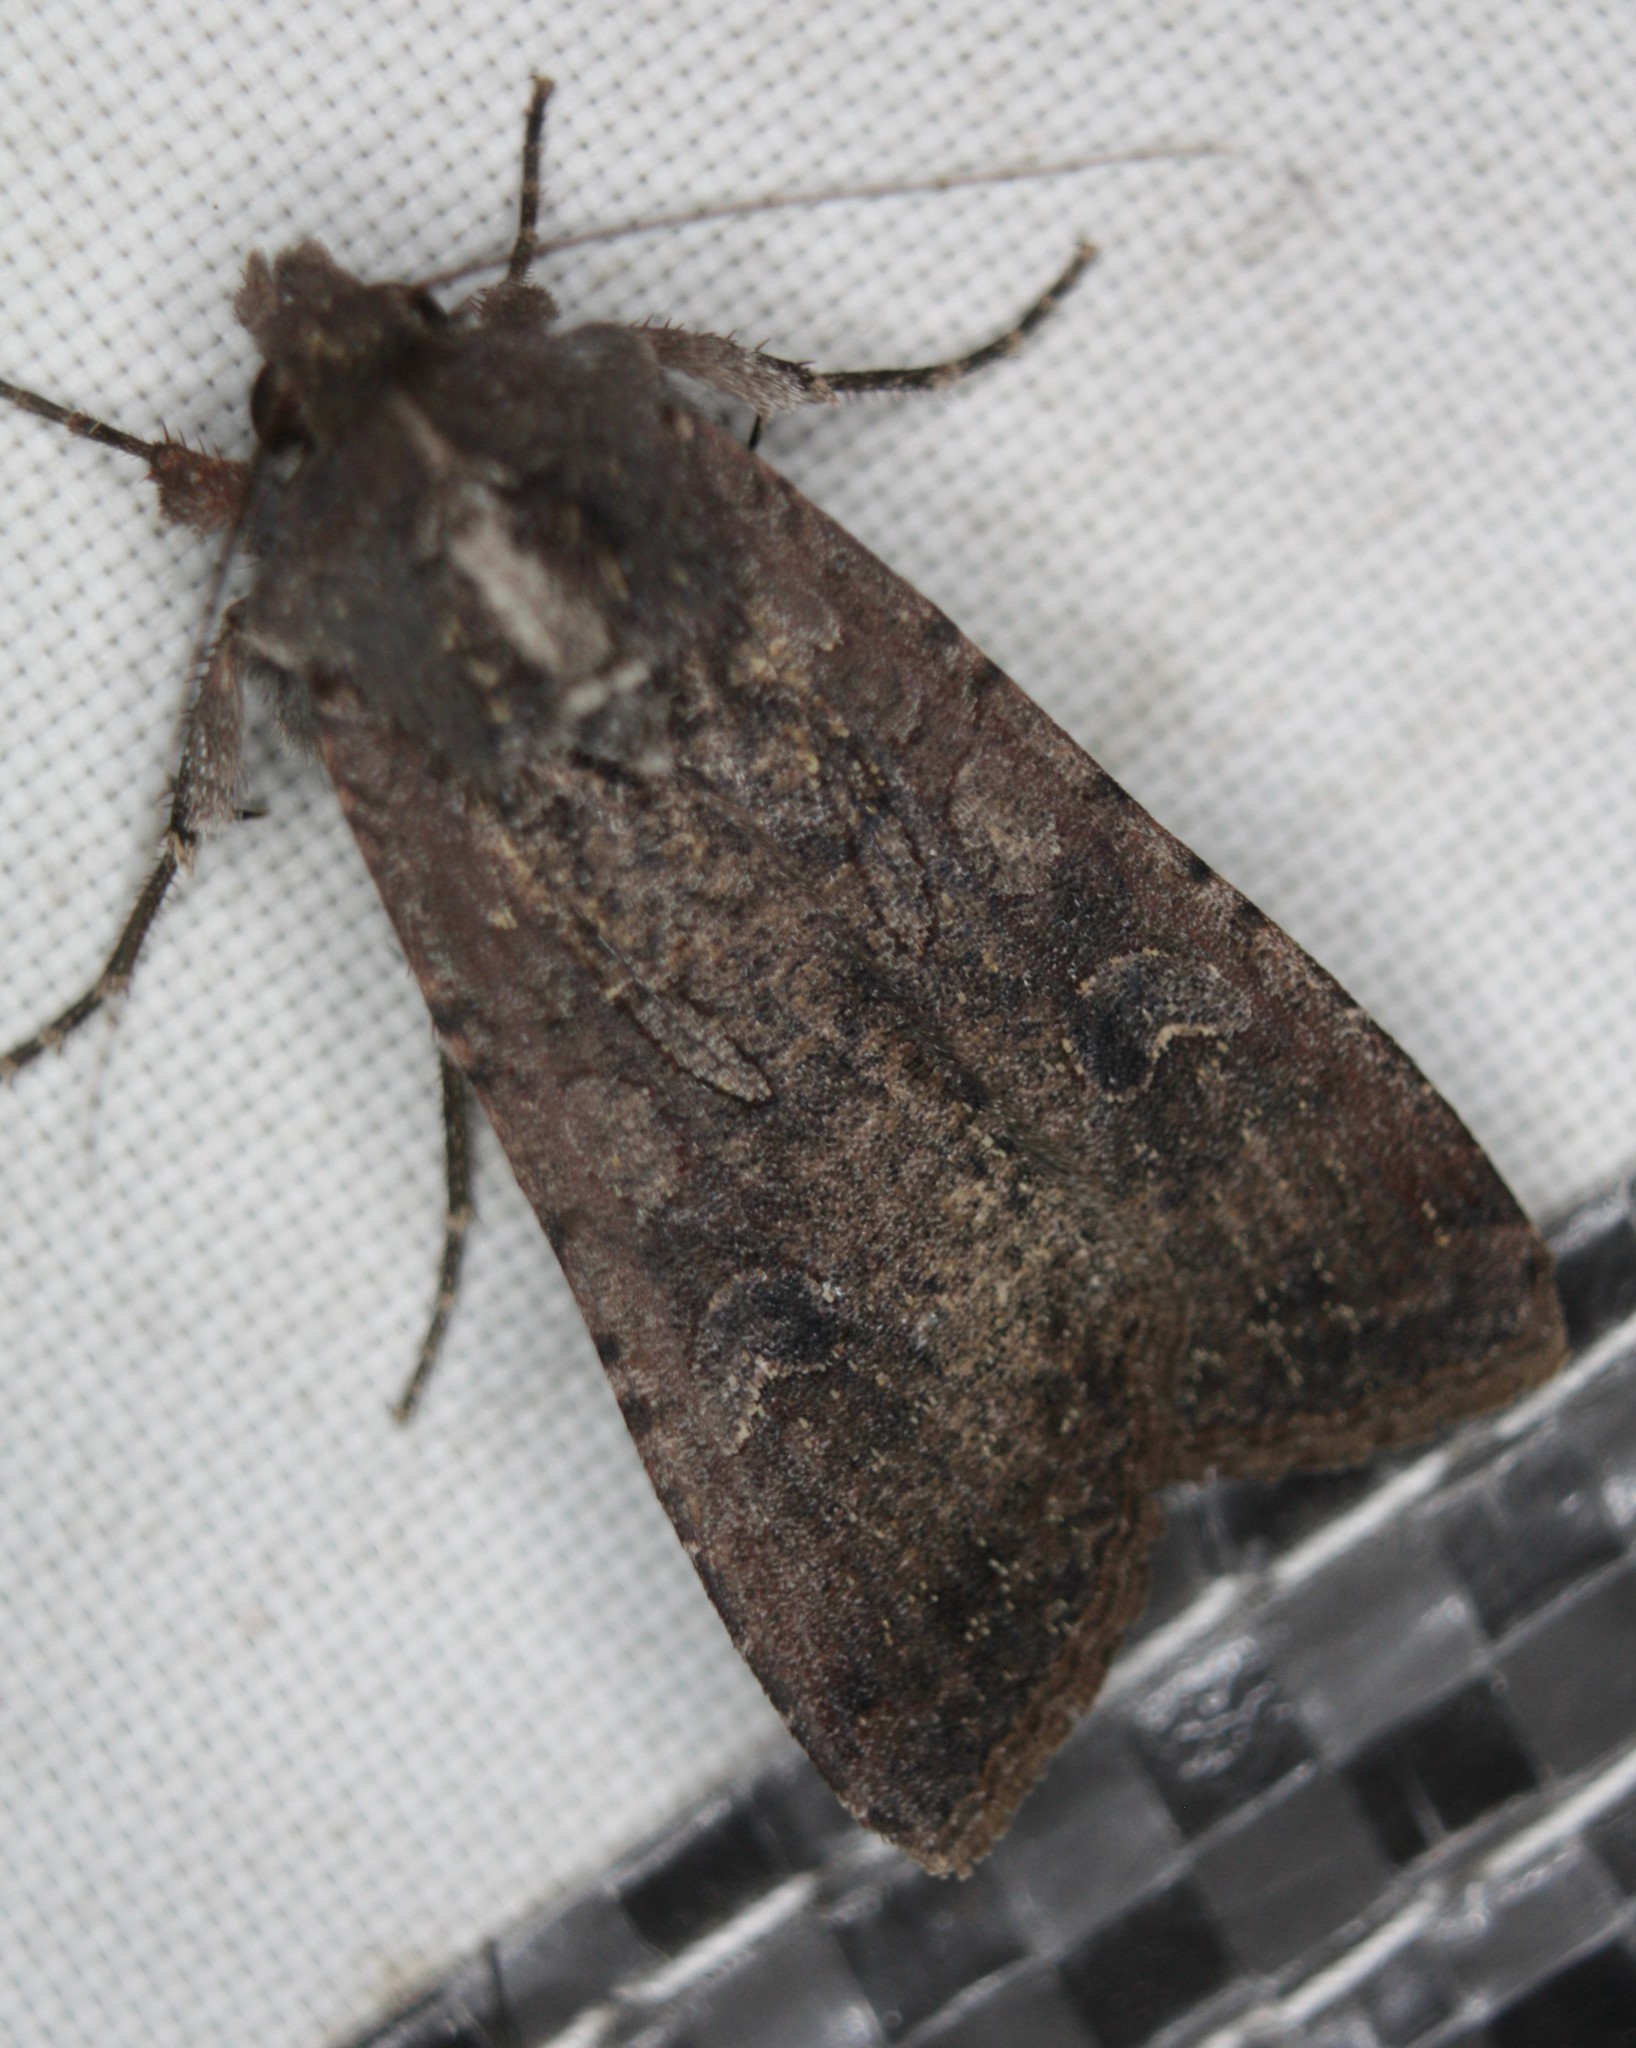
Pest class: cutworms